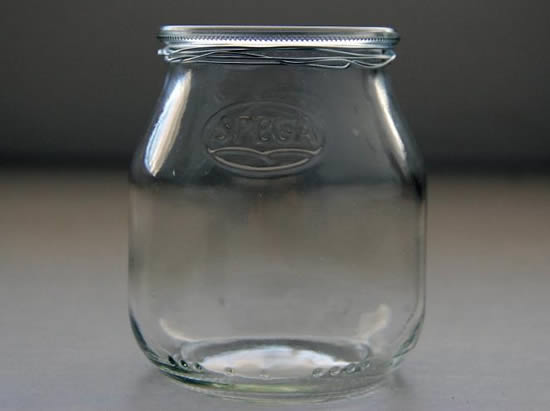
Waste category: glass